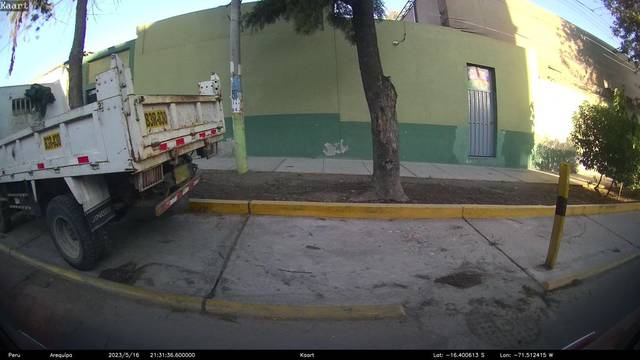
Region: Peru
Coordinates: -16.401, -71.512